Ivanhoe, Victoria

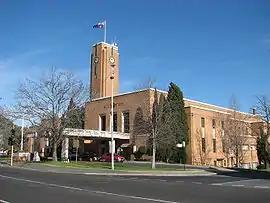
Heidelberg Town Hall in Ivanhoe

Upper Heidelberg Road is the suburb's centre and the location of the former Heidelberg Town Hall, now known as The Centre Ivanhoe. The town hall is a classic 'art-deco' building on top of a hill, with a green neon clockface on a tower.